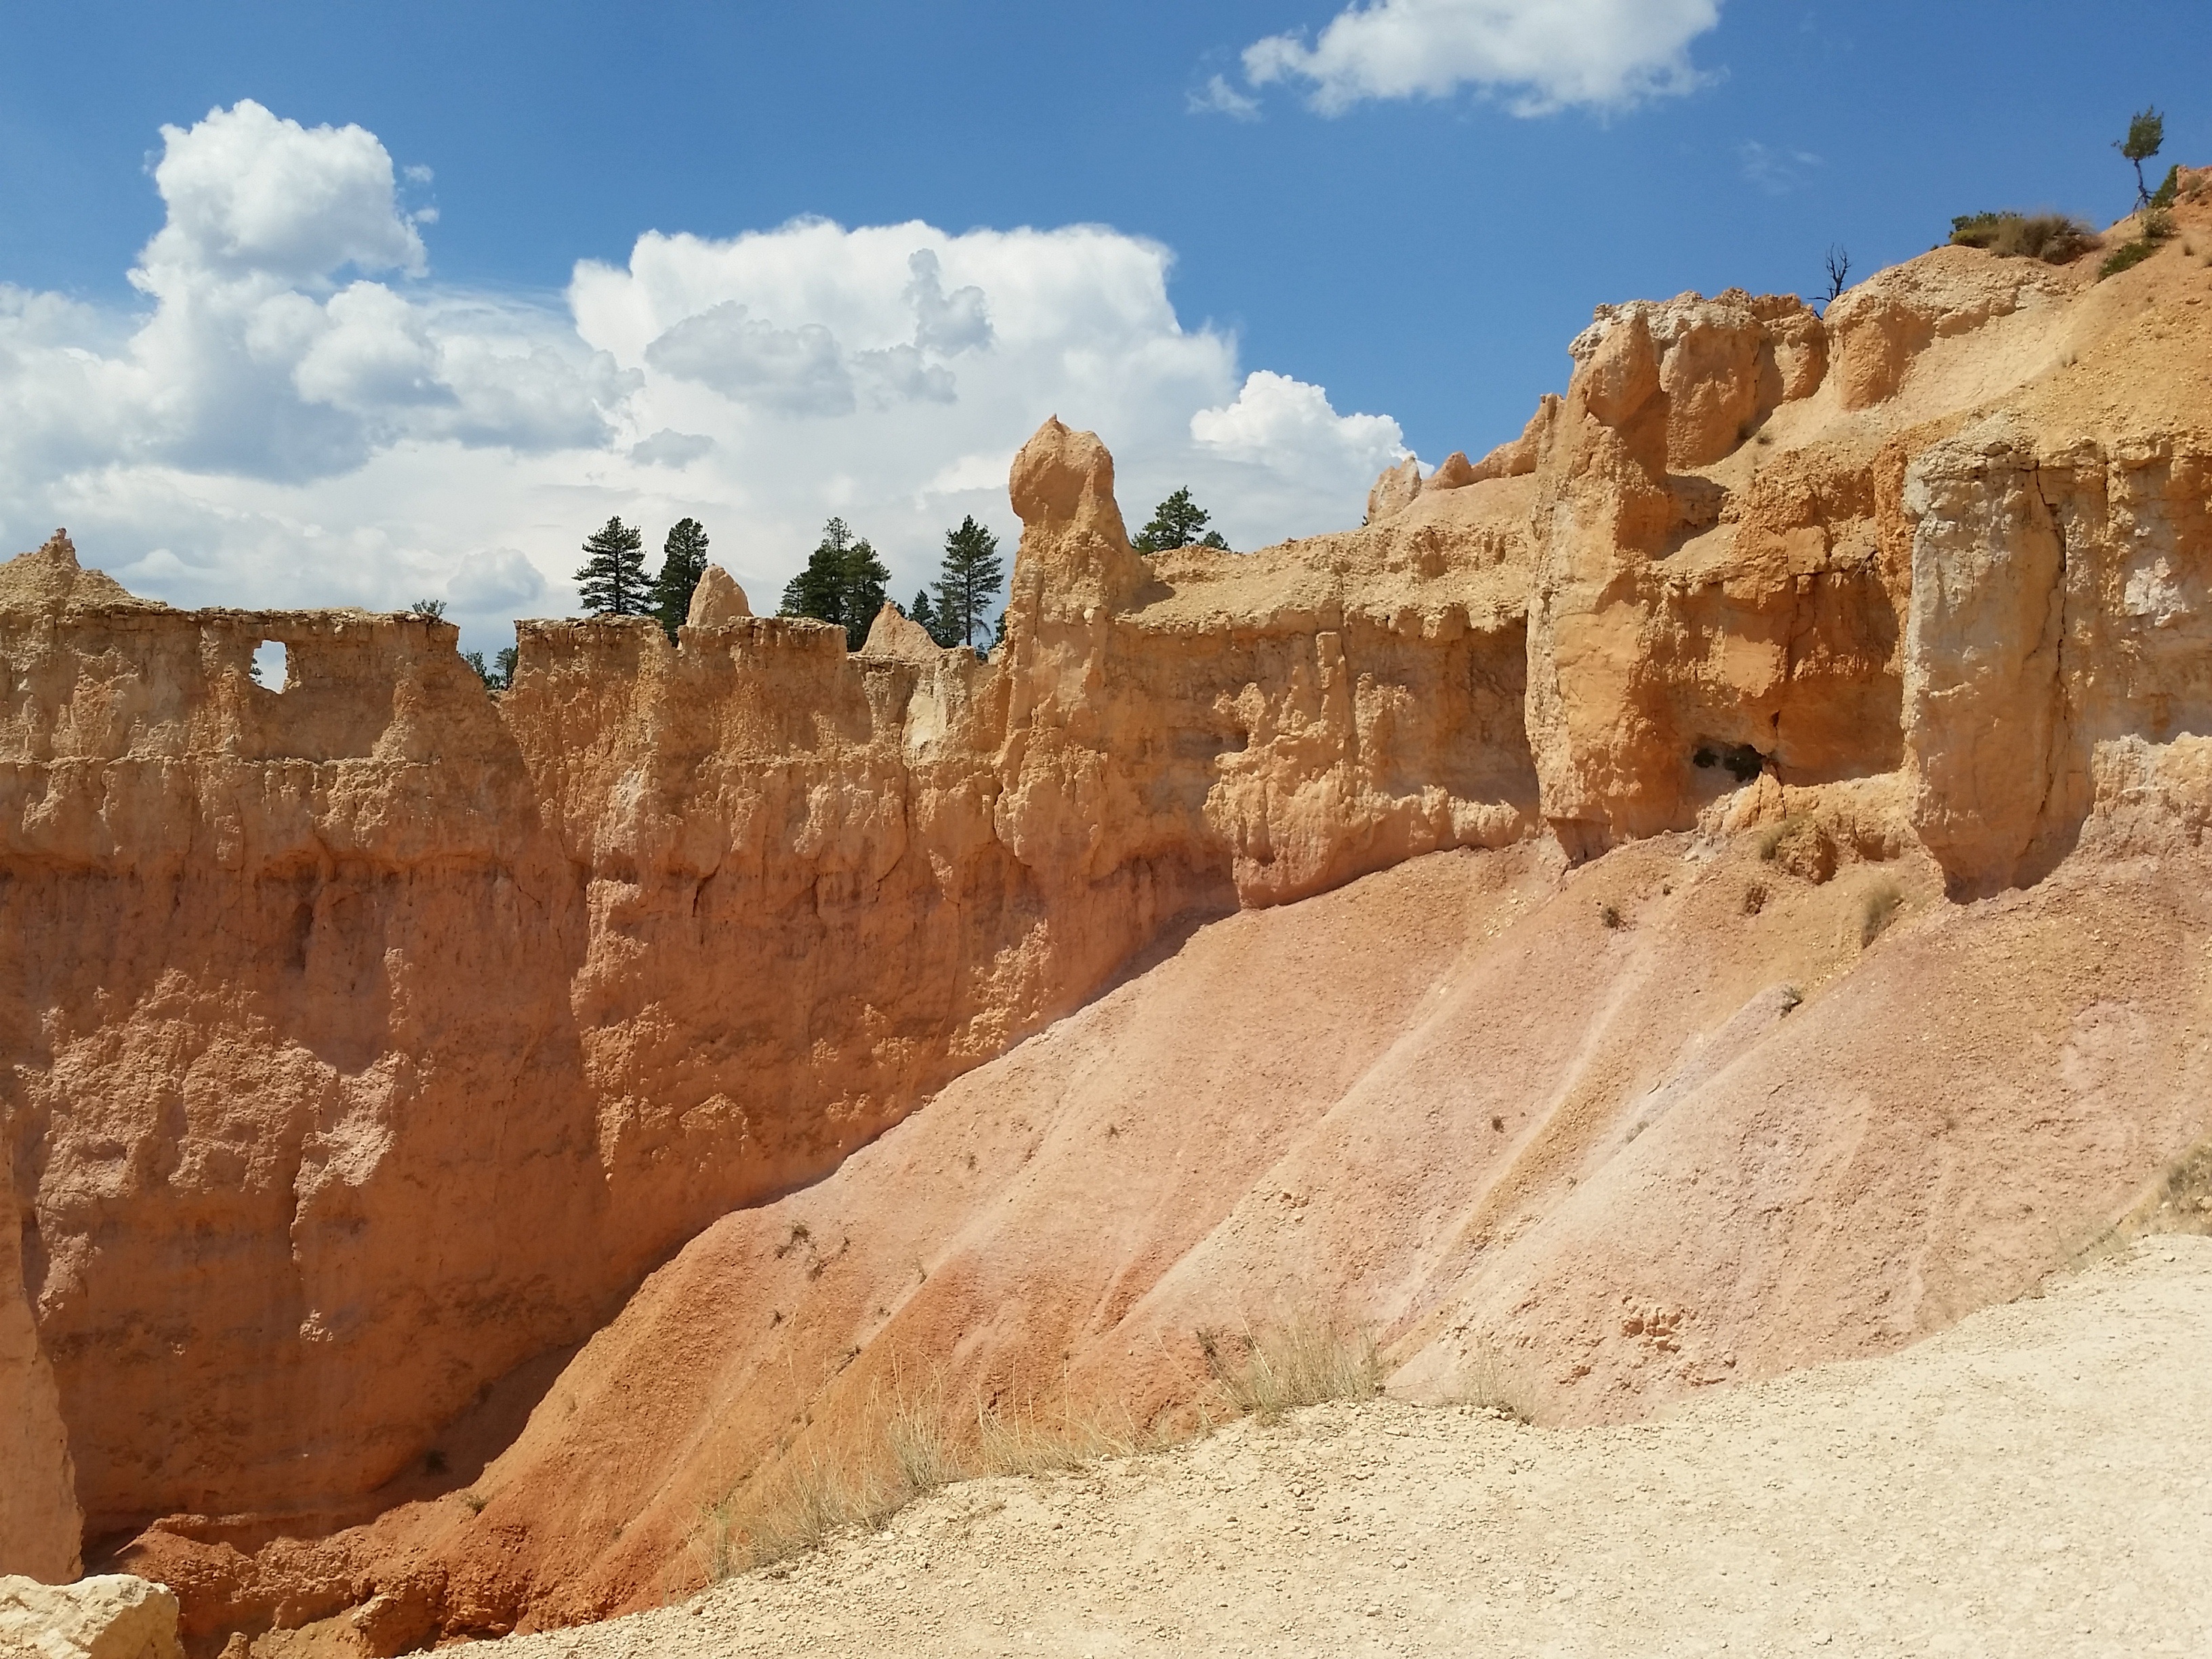
landscape, nature, sand, rock, trail, desert, valley, stone, formation, cliff, arch, orange, red, park, usa, canyon, tourism, terrain, material, erosion, bryce, national, geology, ruins, utah, badlands, bryce canyon, geological, hoodoos, southwest, wadi, landform, ancient history, natural environment, geographical feature